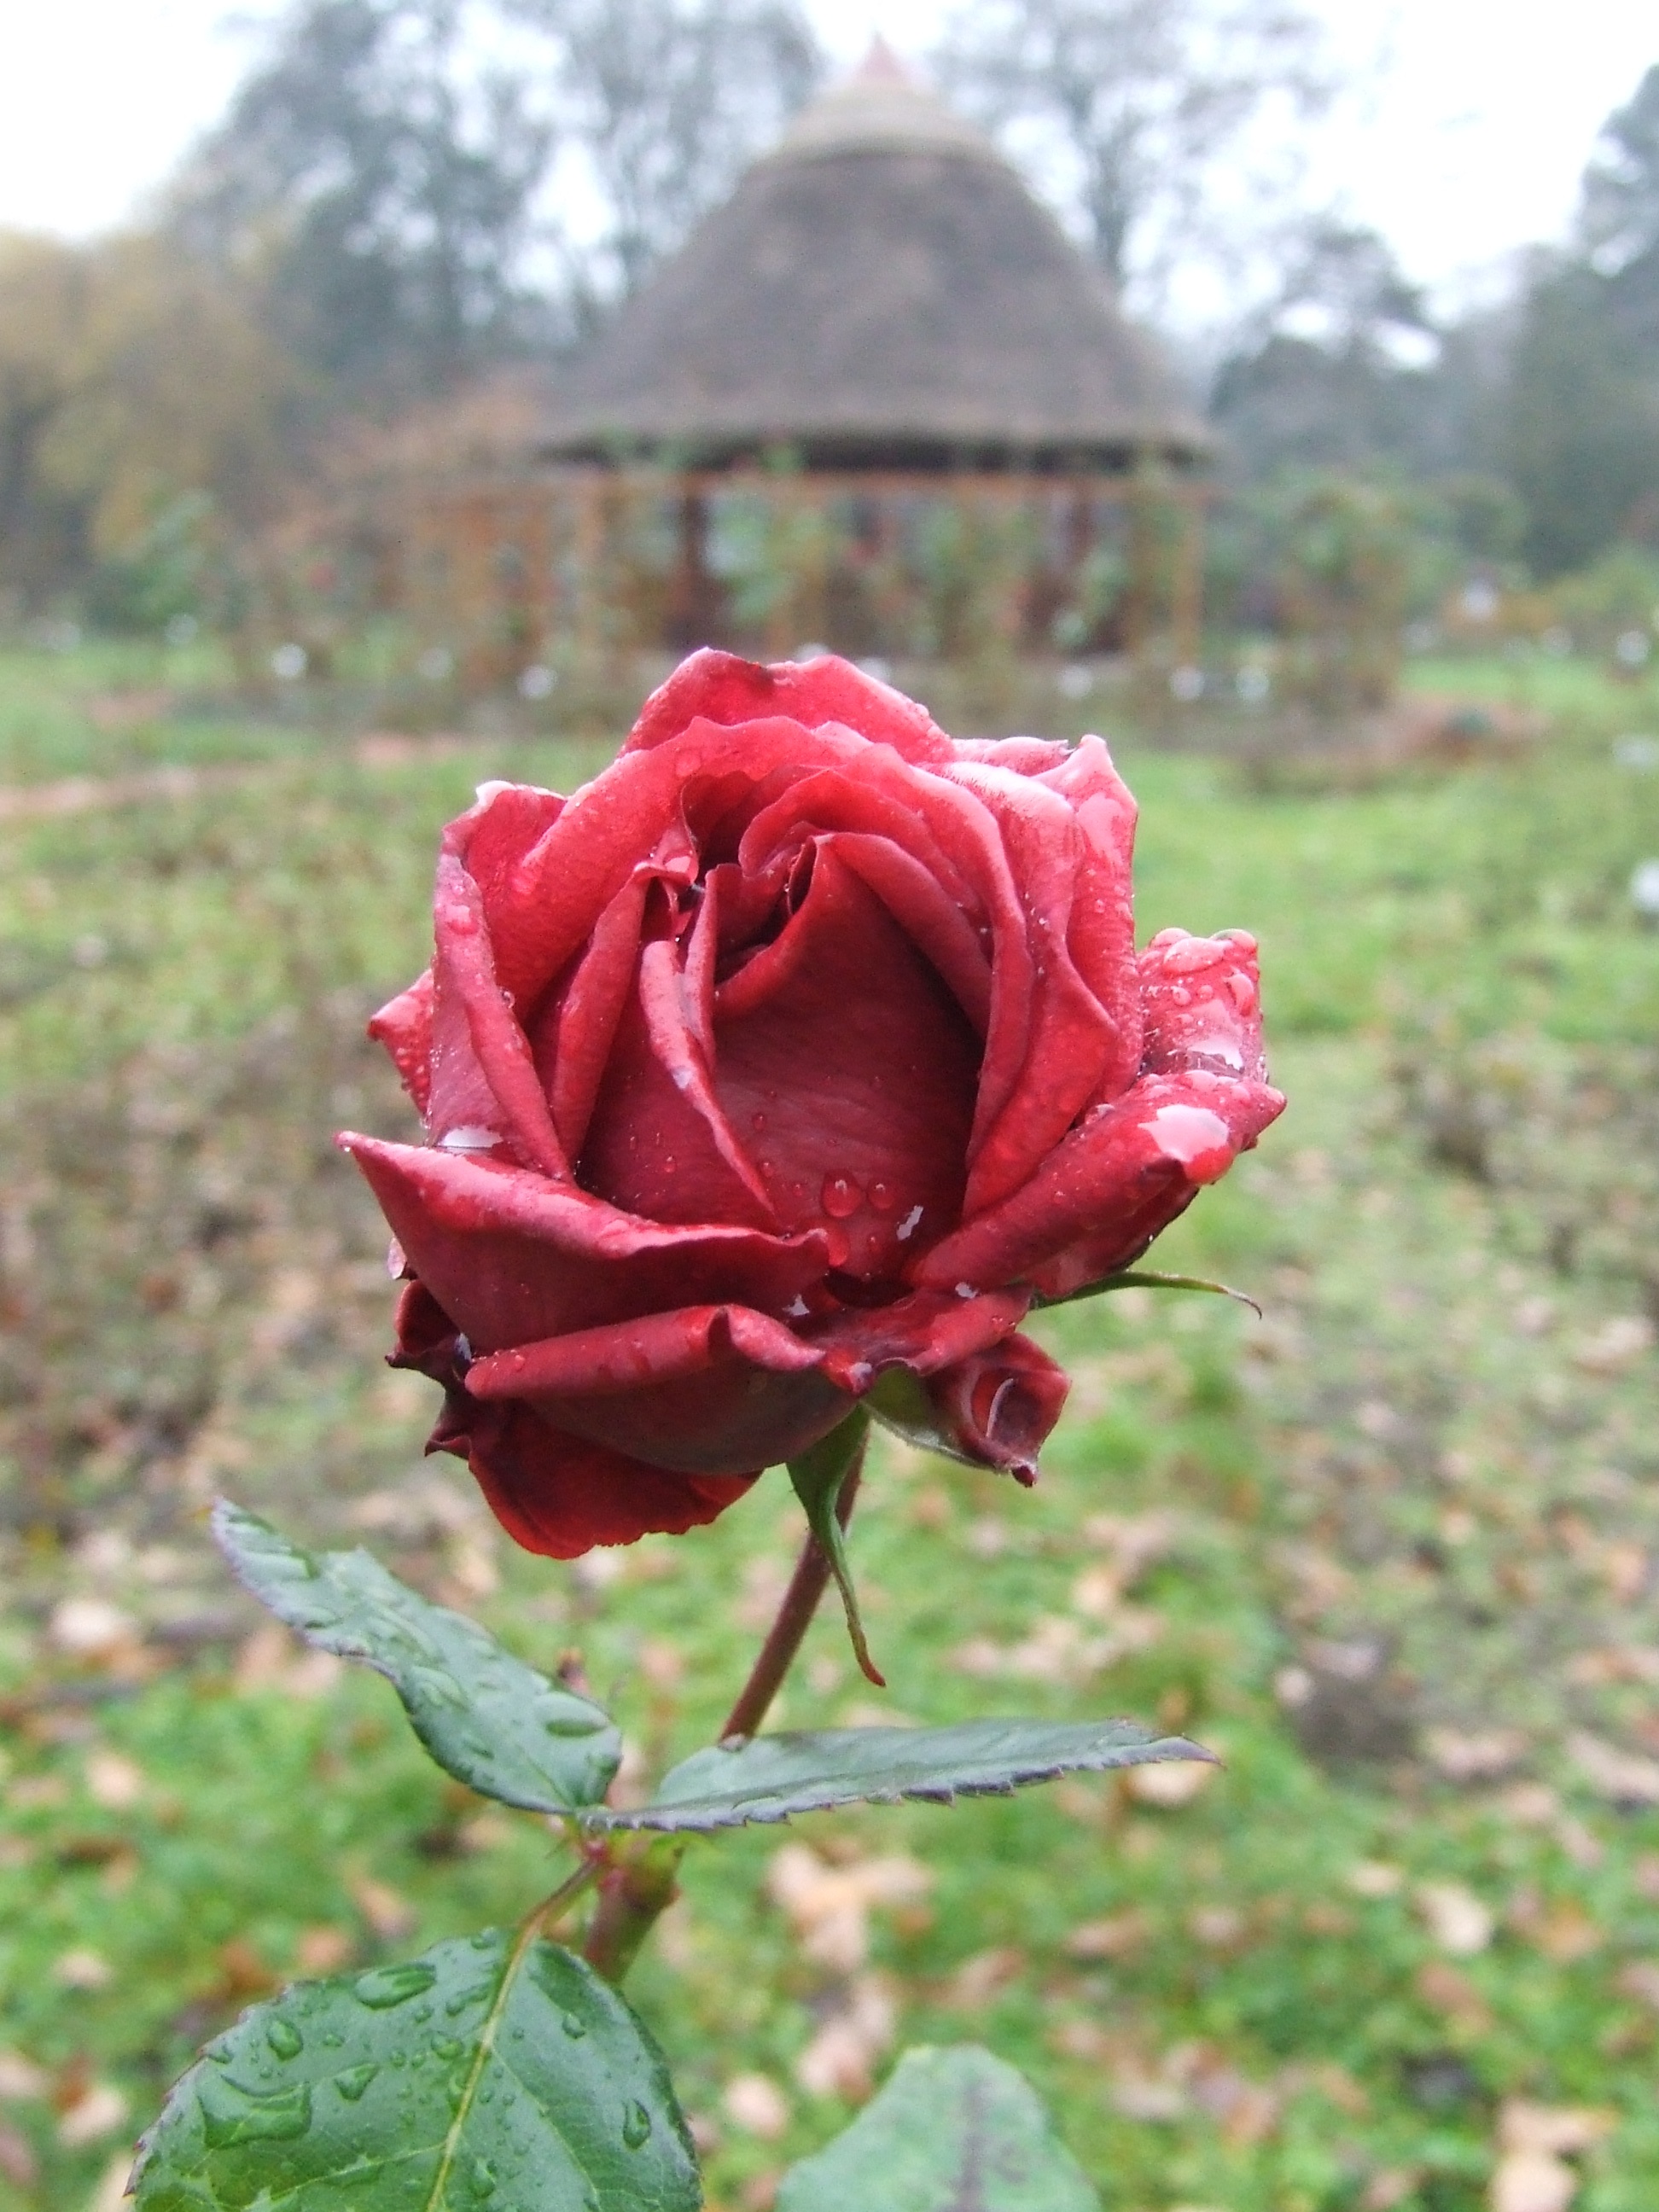
plant, flower, petal, rose, botany, flora, floribunda, arboretum, flowering plant, garden roses, rose family, szeged hungary, land plant, rosa centifolia, rose order, botanical szeged